Hypolite Worms

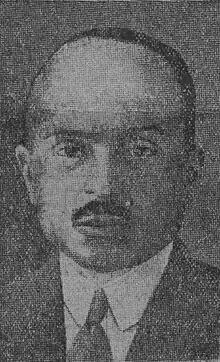
Picture from "Paris-soir" of 23 October 1940 illustrating an antisemitic and anti-trust article that attacked Worms

After the outbreak of World War II, in November 1939, Hypolite Worms was placed in charge of the French delegation to the Franco-English Maritime Transport Executive in London. After the fall of France in June 1940, he took responsibility for transferring the French merchant fleet to Britain and, on 4 July 1940, signed what was called the "Accords Worms". He then returned to France via Portugal and Spain and reported to Admiral Darlan in Vichy. The French ordinance of 18 October 1940 placed companies whose leaders were not considered true Arians under state control. Although Michel Goudchaux at once resigned from his position as associate manager and although Hypolite Worms was born of a Christian mother and had been baptized at birth, Worms & Cie was placed under state supervision. Olivier de Sèze of the Bank of France was made provisional administrator, and a German banker was appointed to the board. Hypolite Worms became the target of violent attacks in the pro-German press.